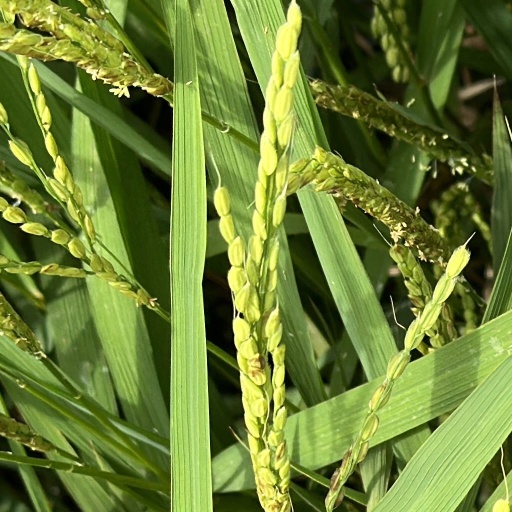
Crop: rice